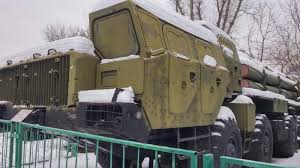
Label: Self Propelled Artillery